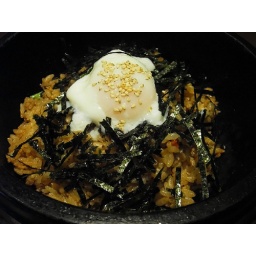
spicy baked rice with ground meat & eggplant in the hot stone bowl